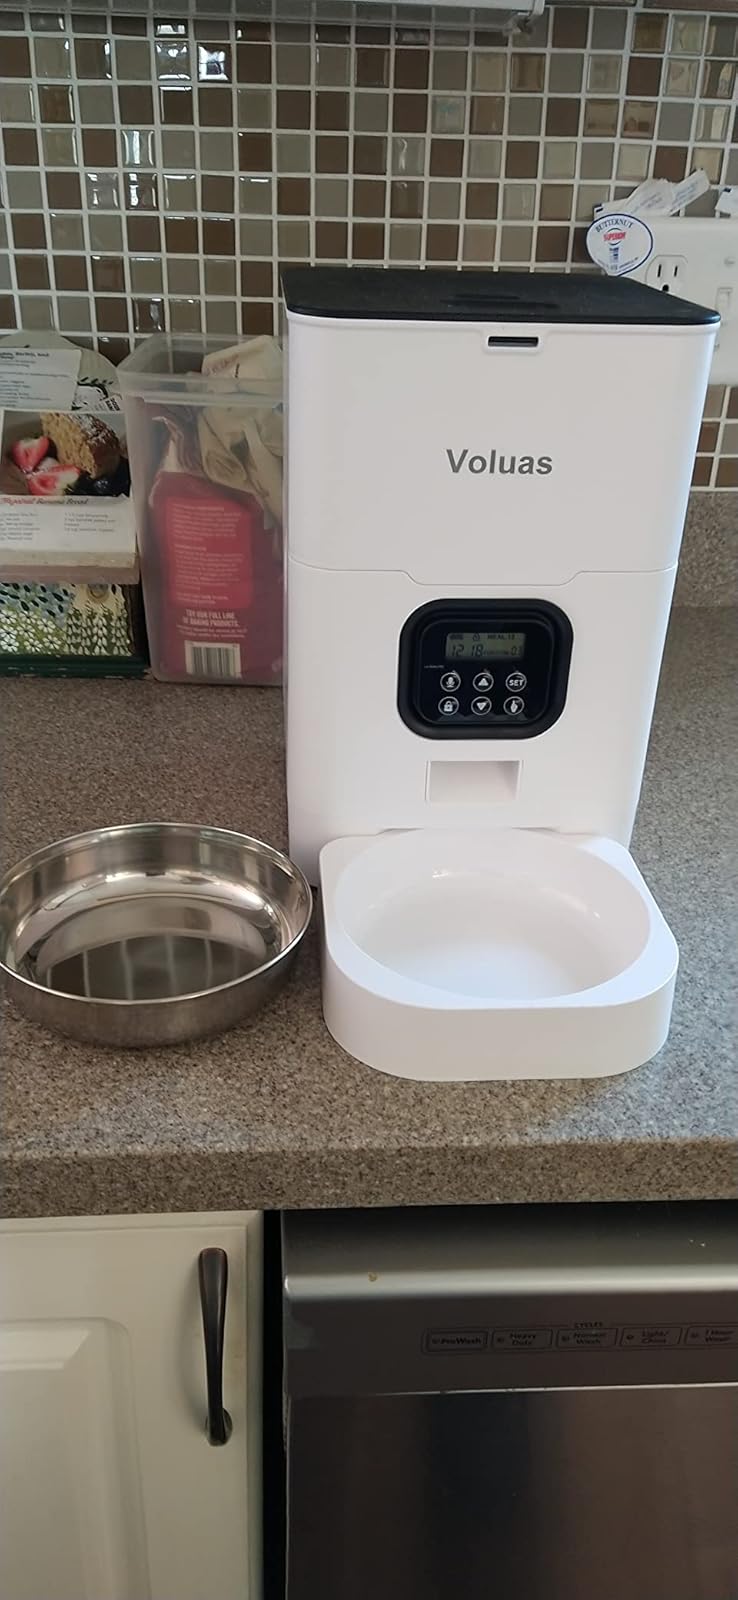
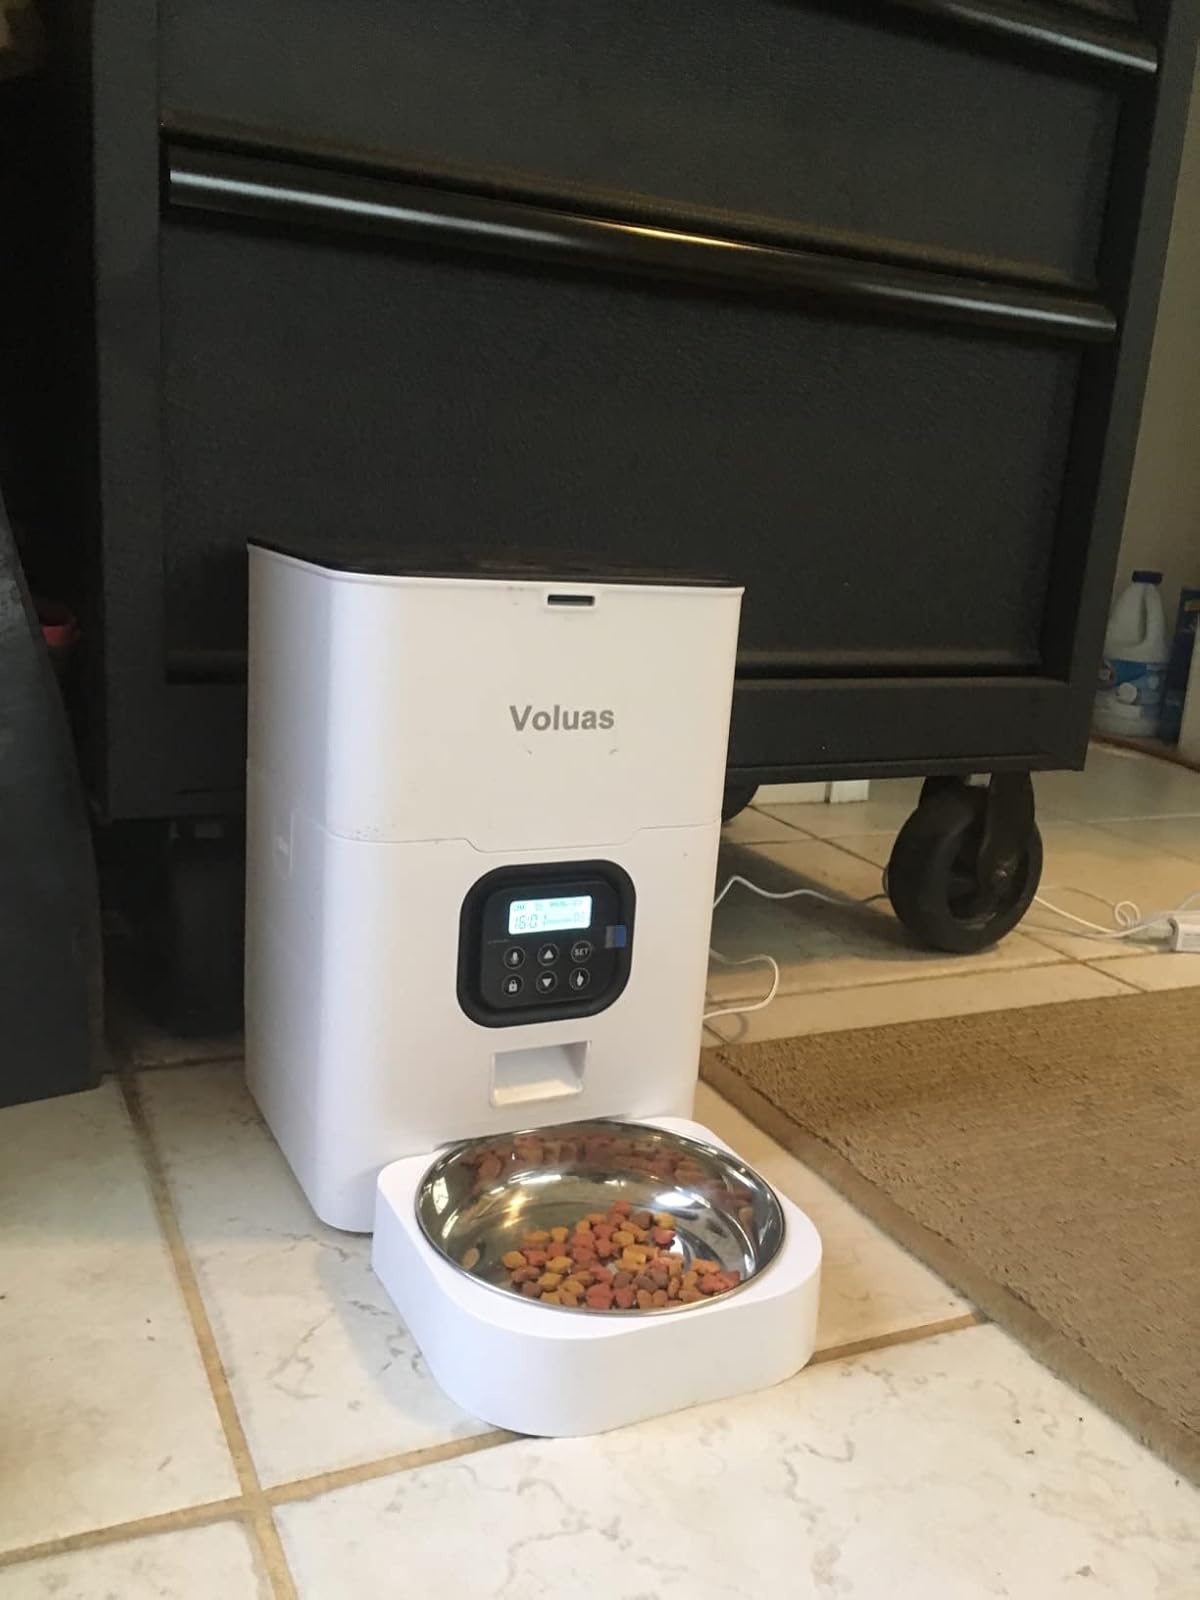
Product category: items_feeder
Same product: yes